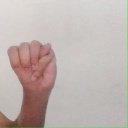
अक्षर: म